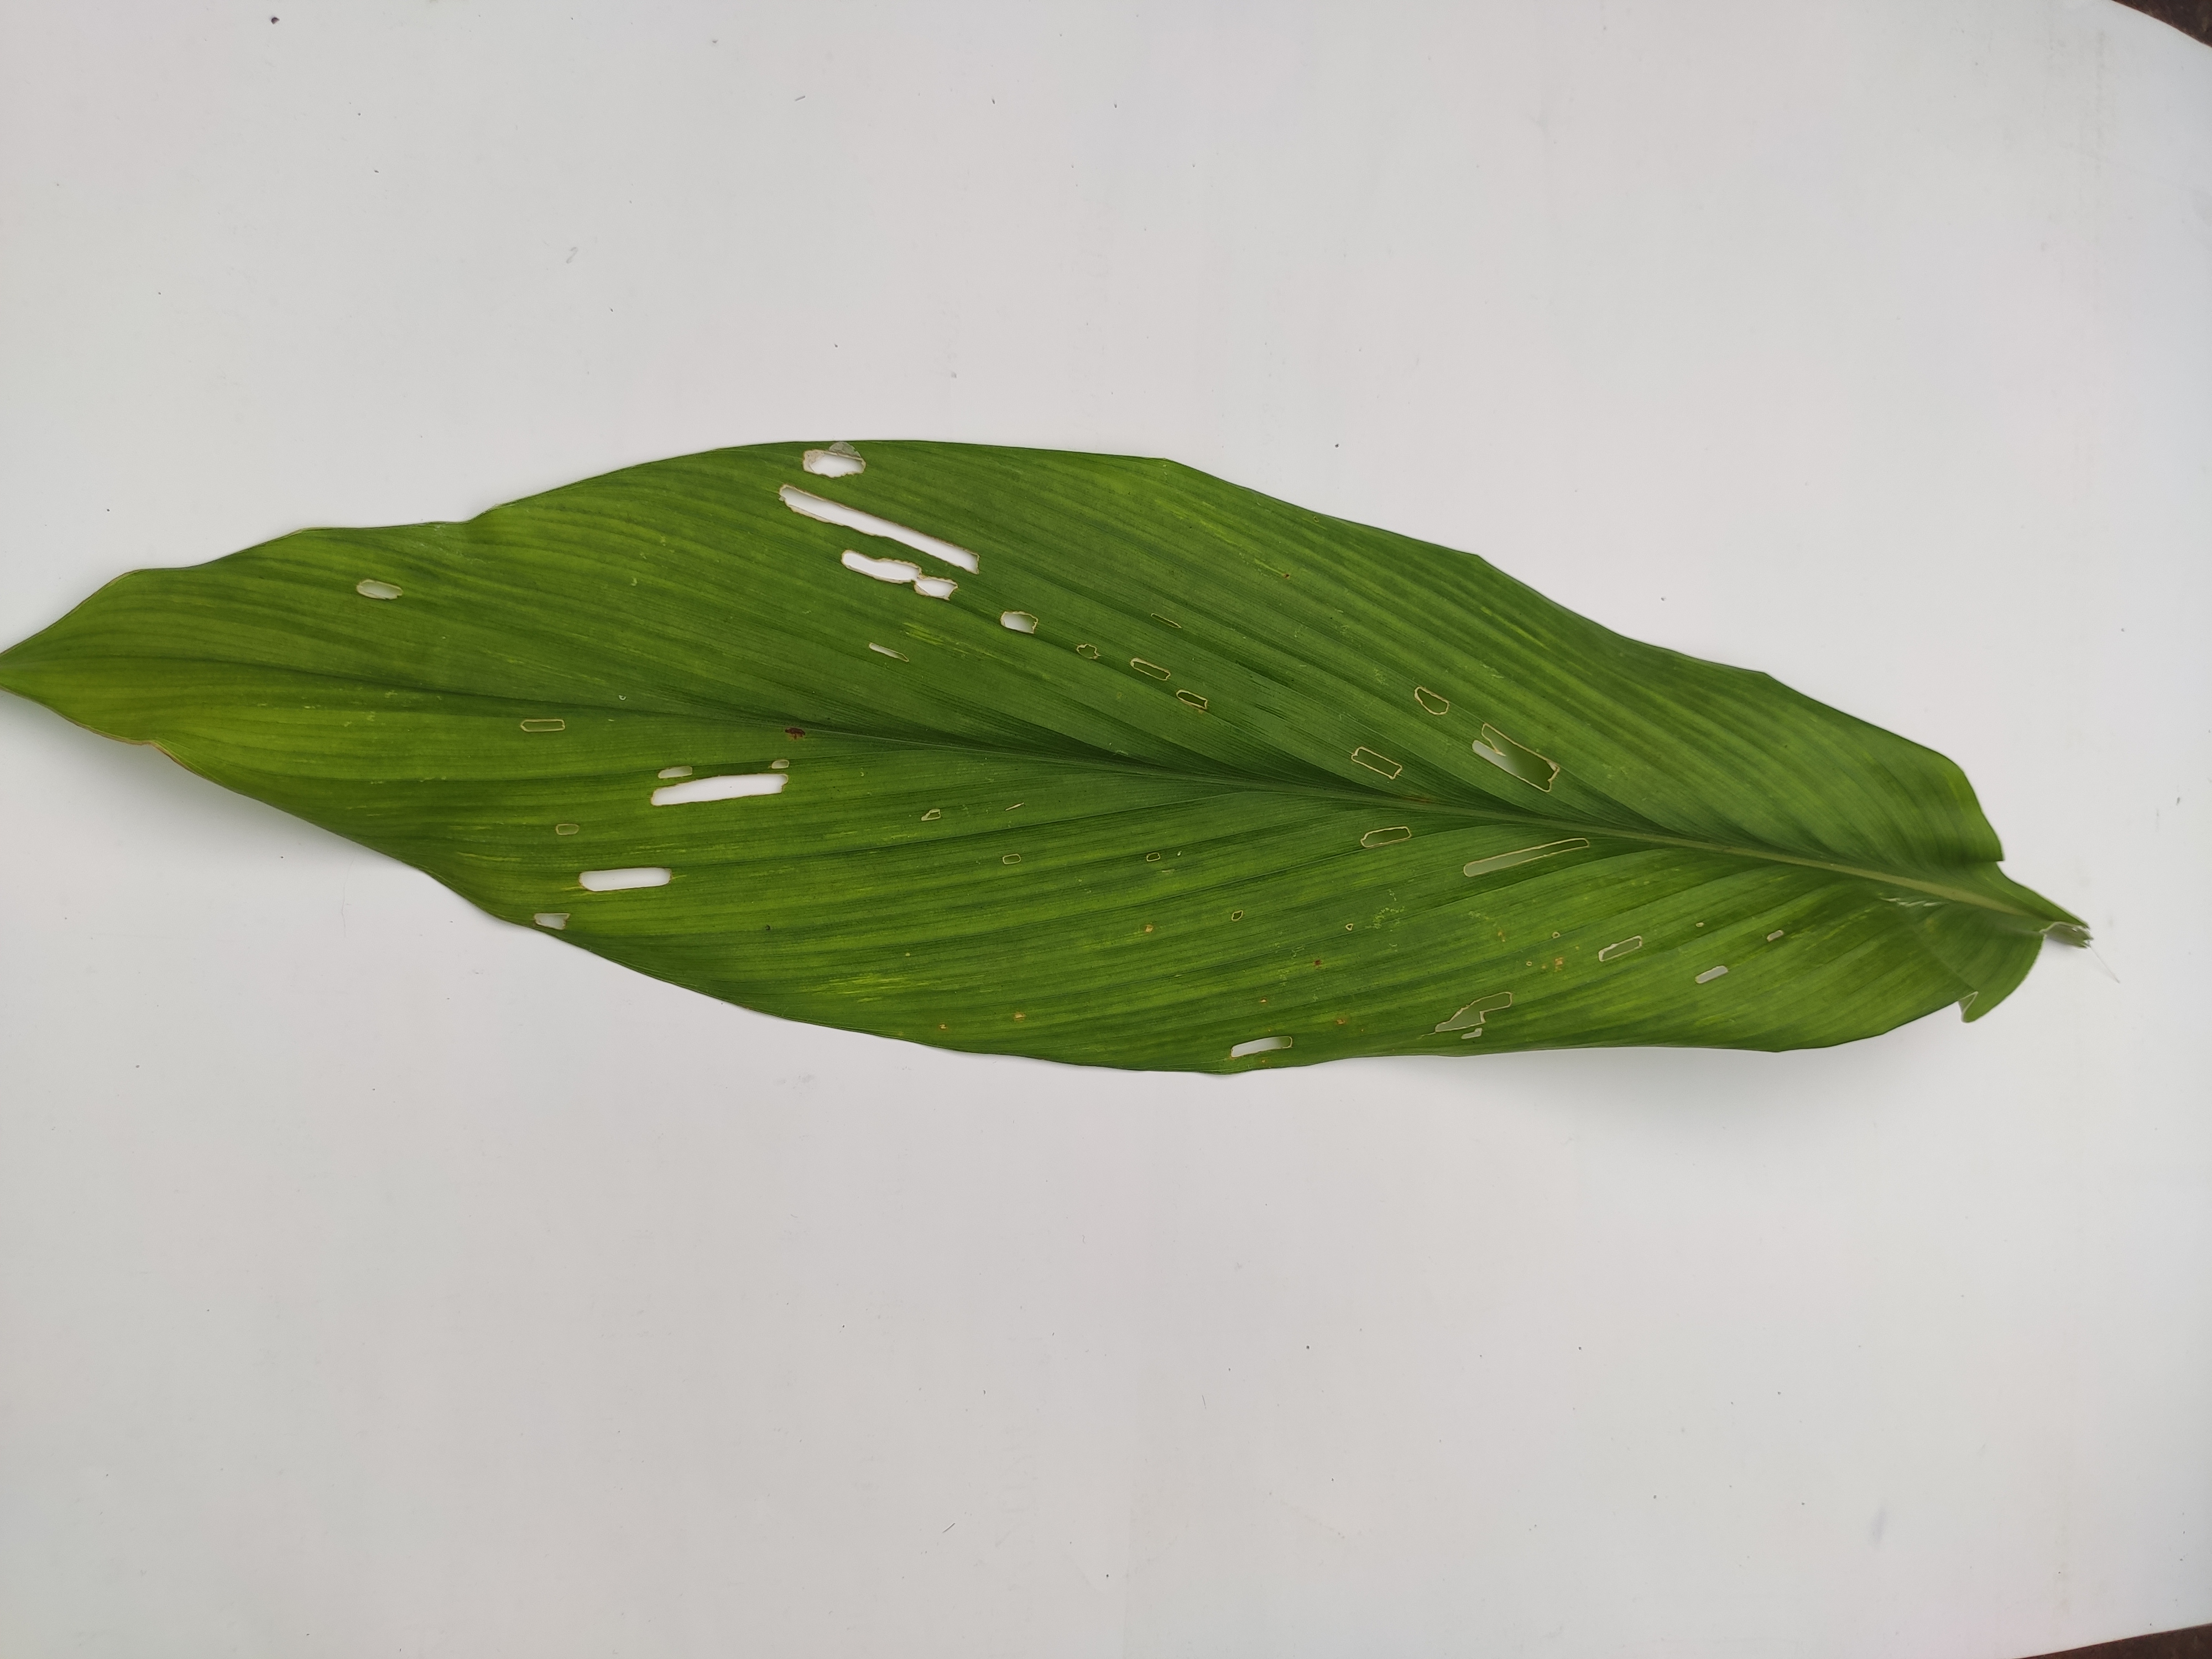
Label: Aphids_Disease